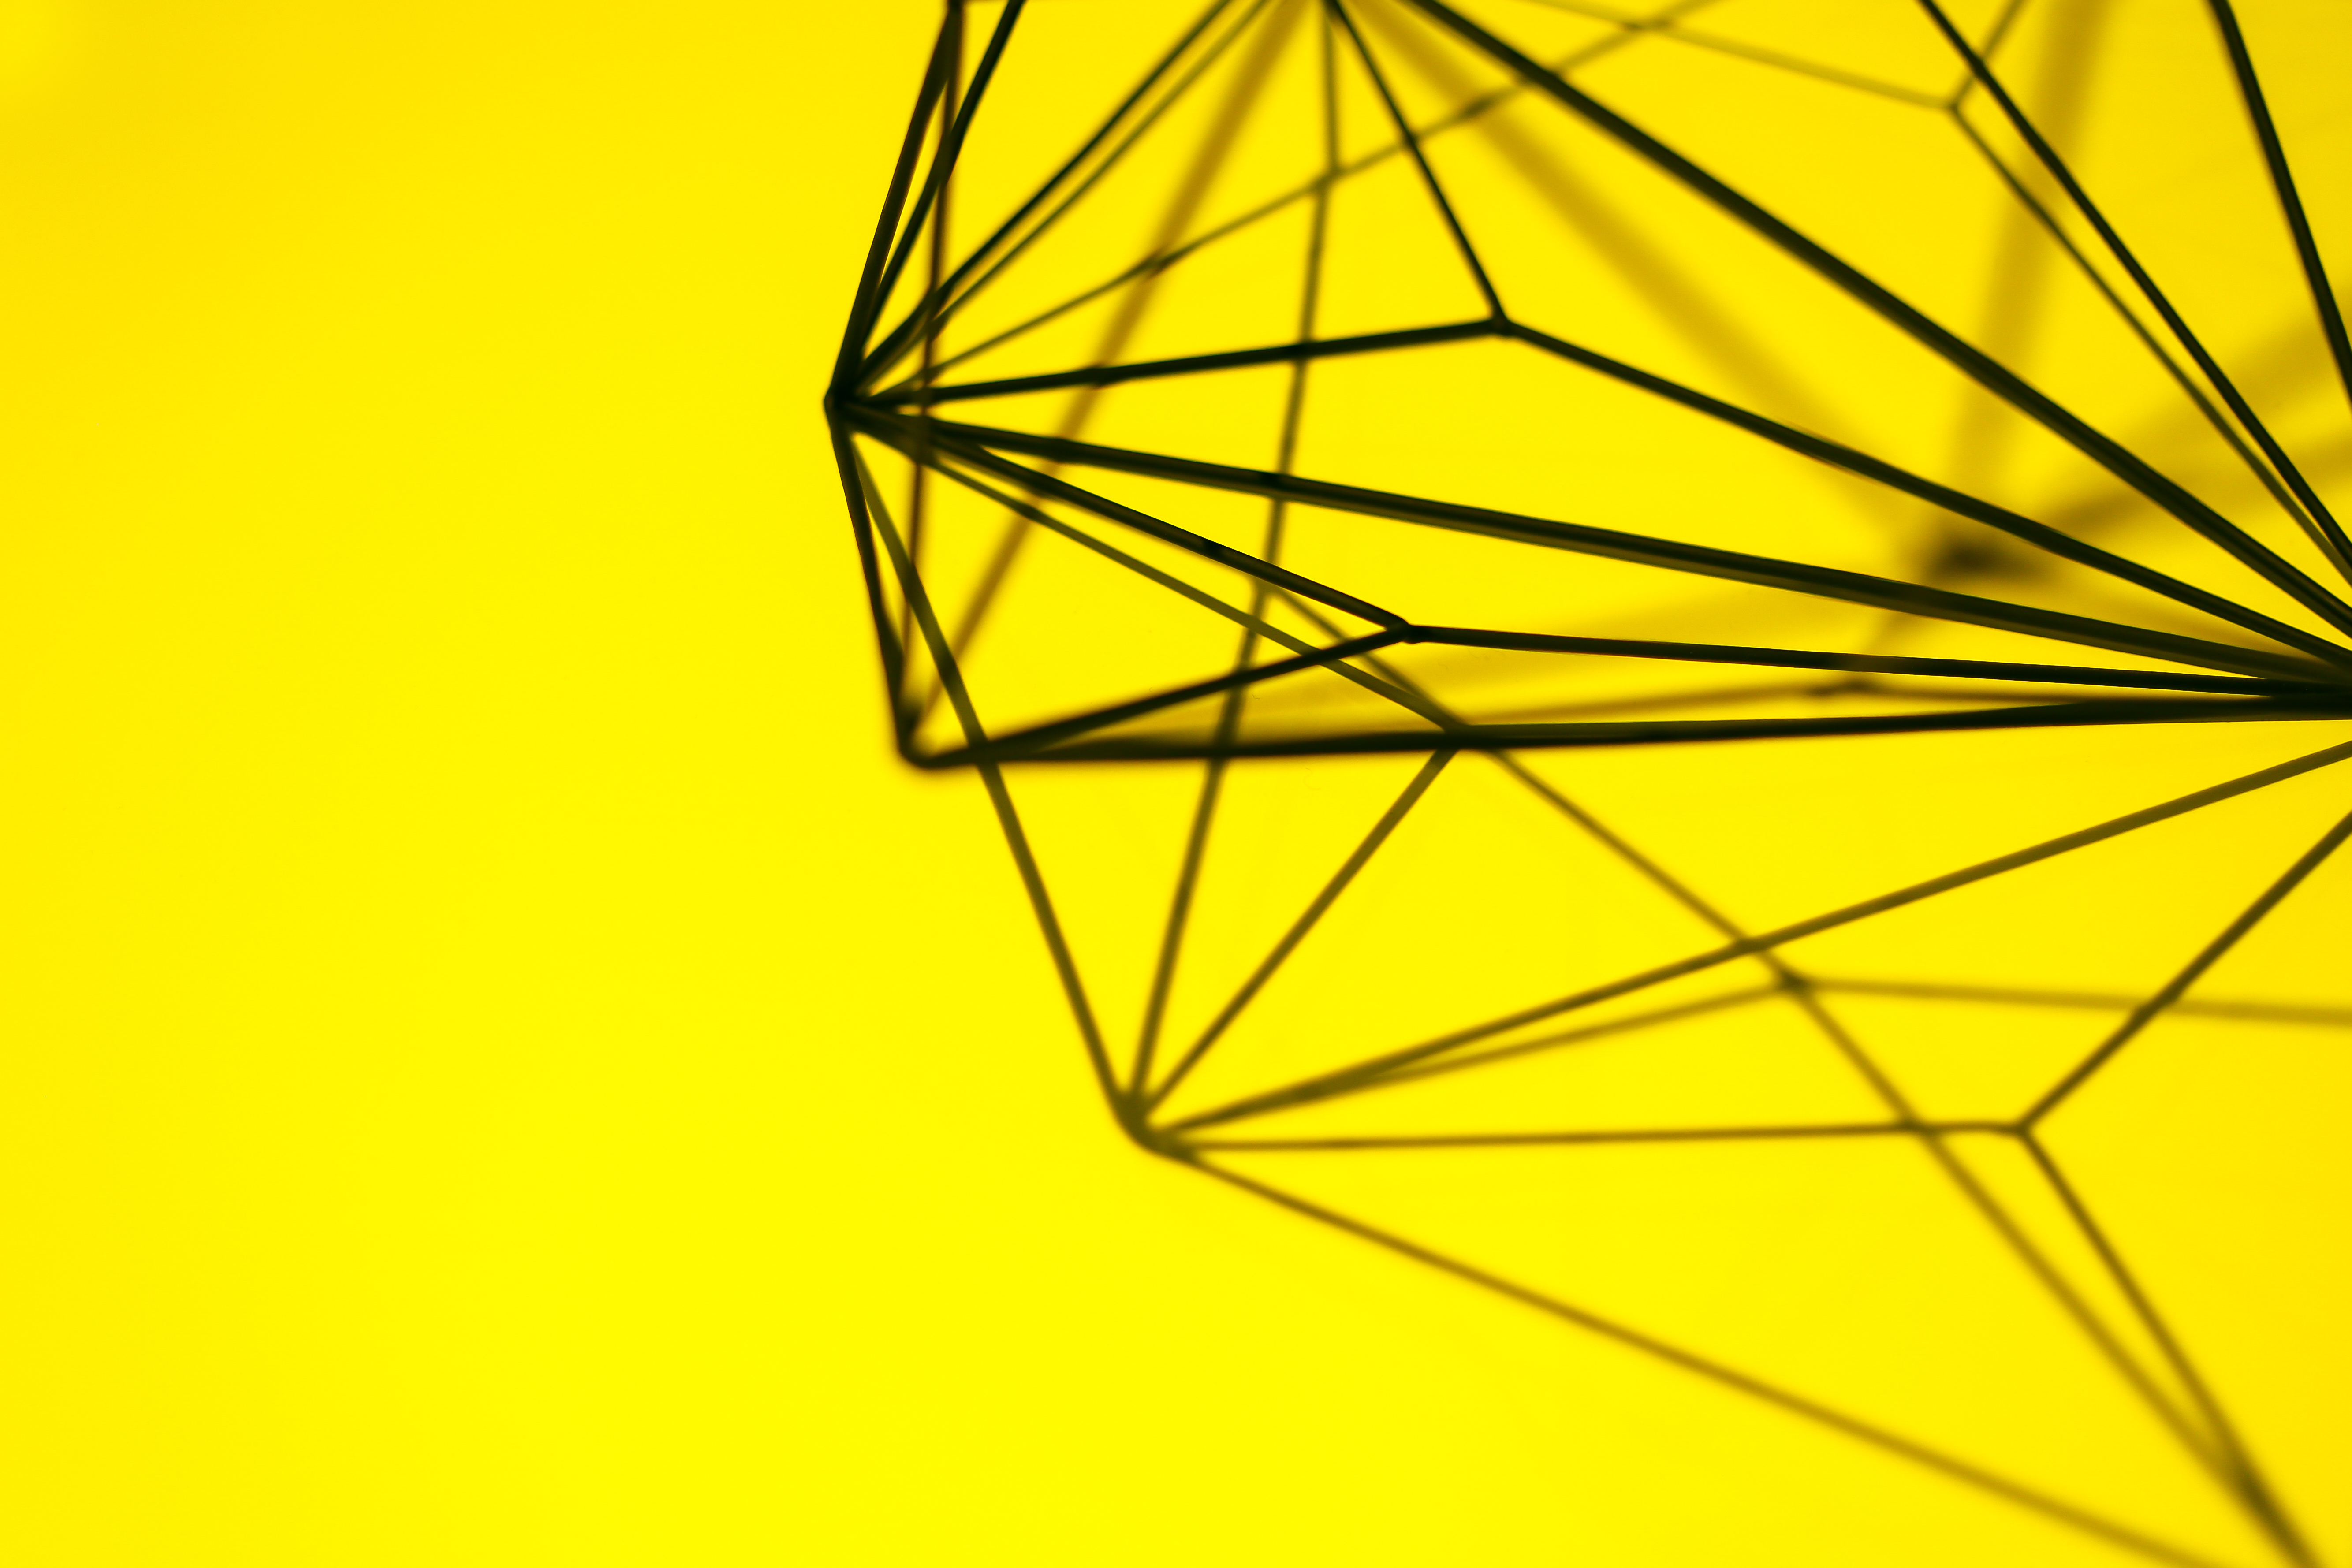
creative, wing, line, geometric, yellow, circle, art, creativity, design, triangle, symmetry, shape